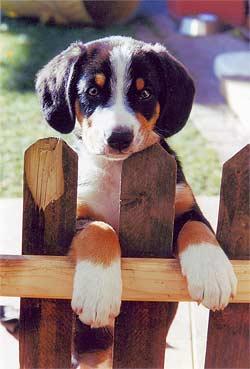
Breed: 234-n000091-Appenzeller